2010 American League Division Series

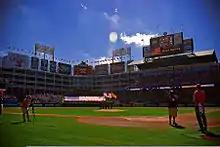
Neal McCoy performs the national anthem prior to the game.

The Rays scored first in the top of the second inning. Carlos Peña hit a triple that bounced over the head of Rangers center fielder Josh Hamilton, then scored on Rangers second baseman Ian Kinsler's fielding error.